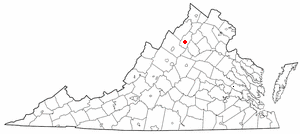
Stanley est une municipalité américaine située dans le comté de Page en Virginie.